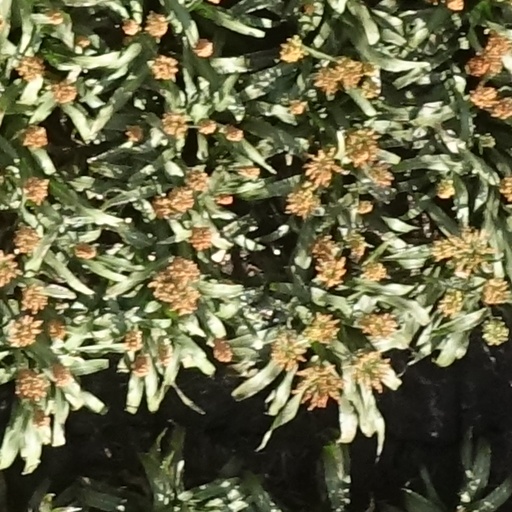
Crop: sorghum